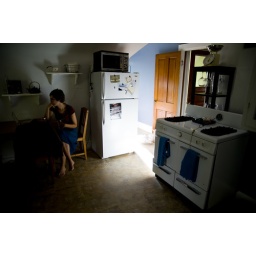
Notice the big stove with the oven door closed by rope and bungee (that's the only way it stays closed).